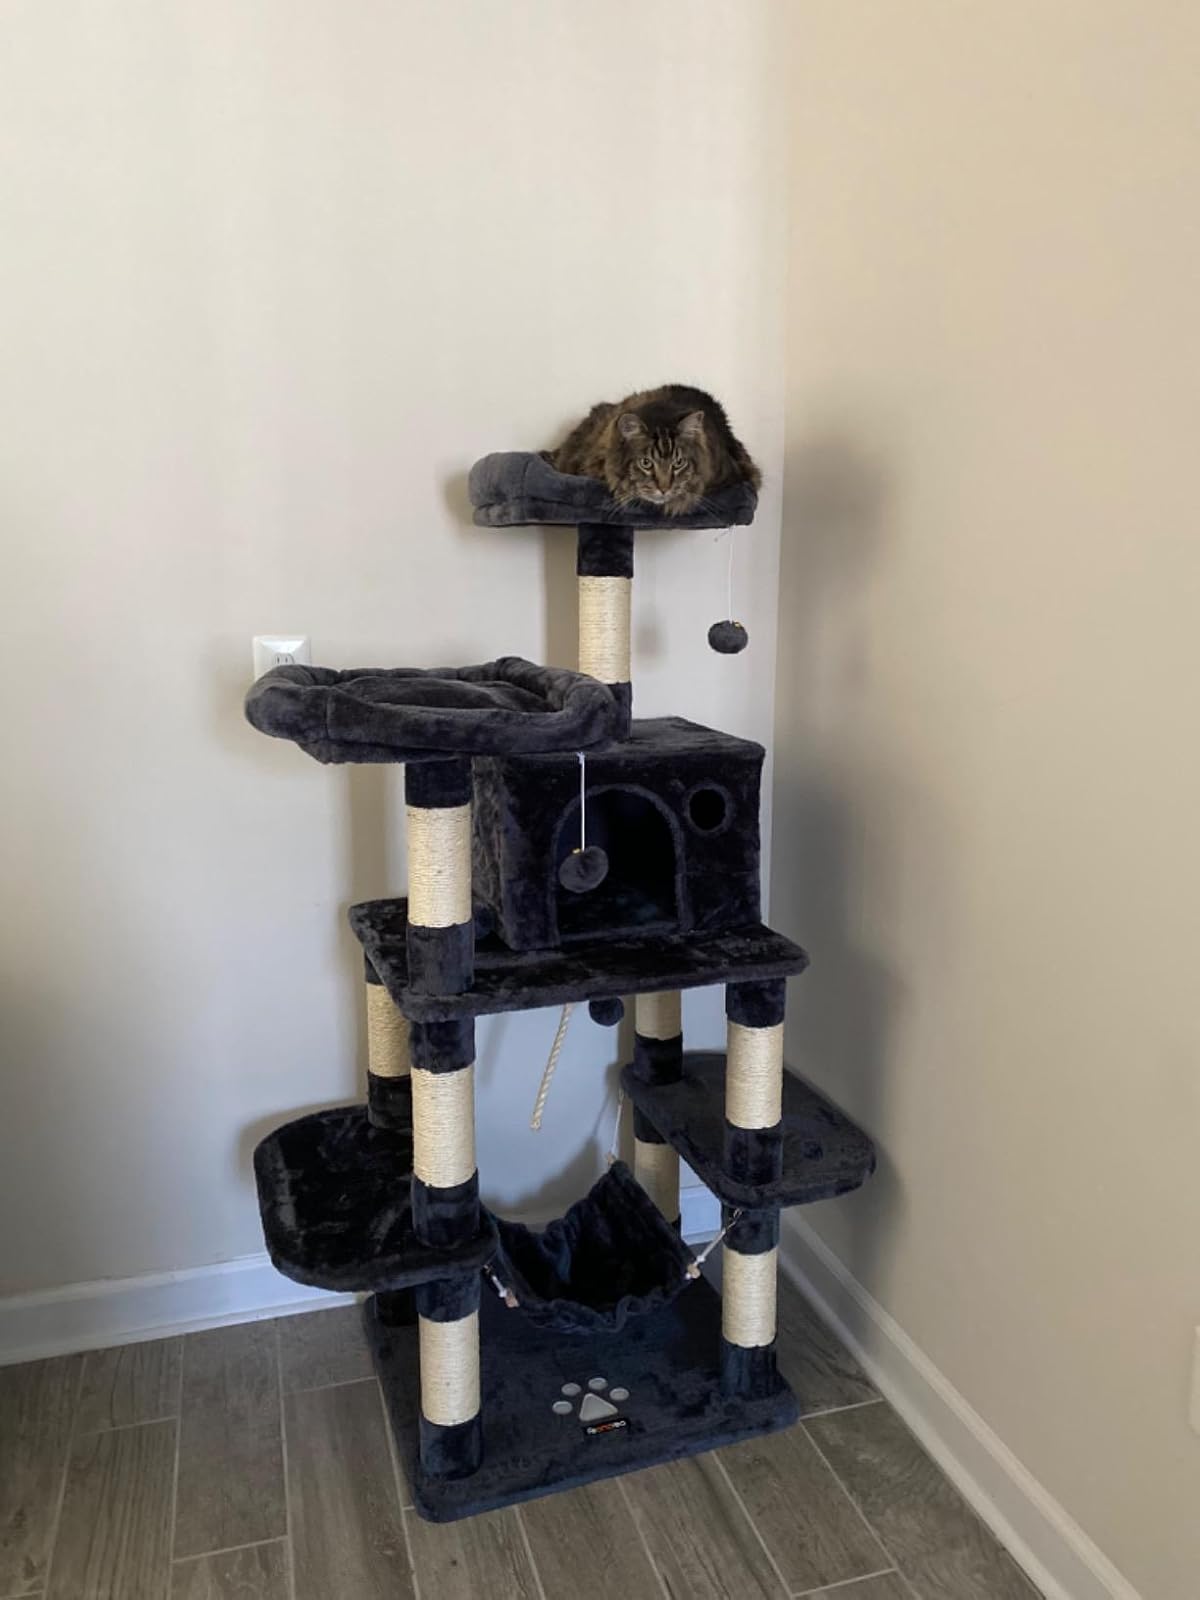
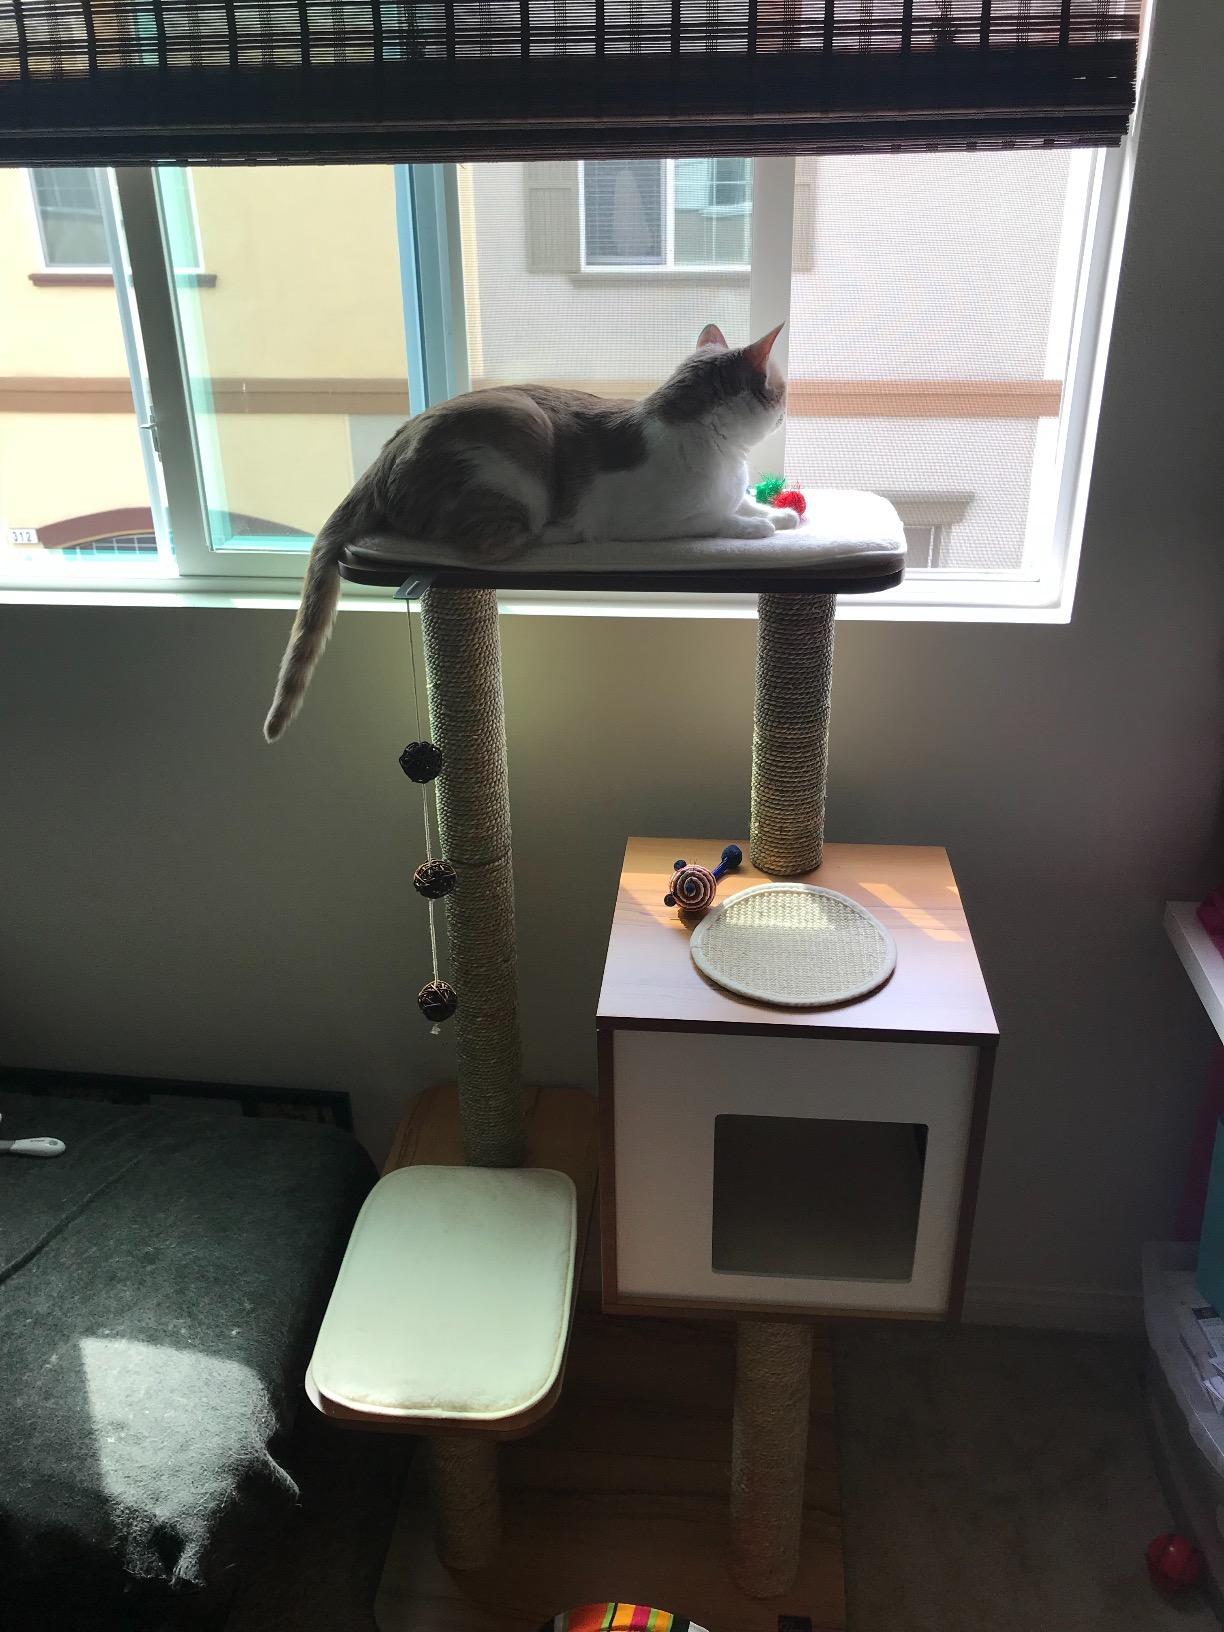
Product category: items_cat tree
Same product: no